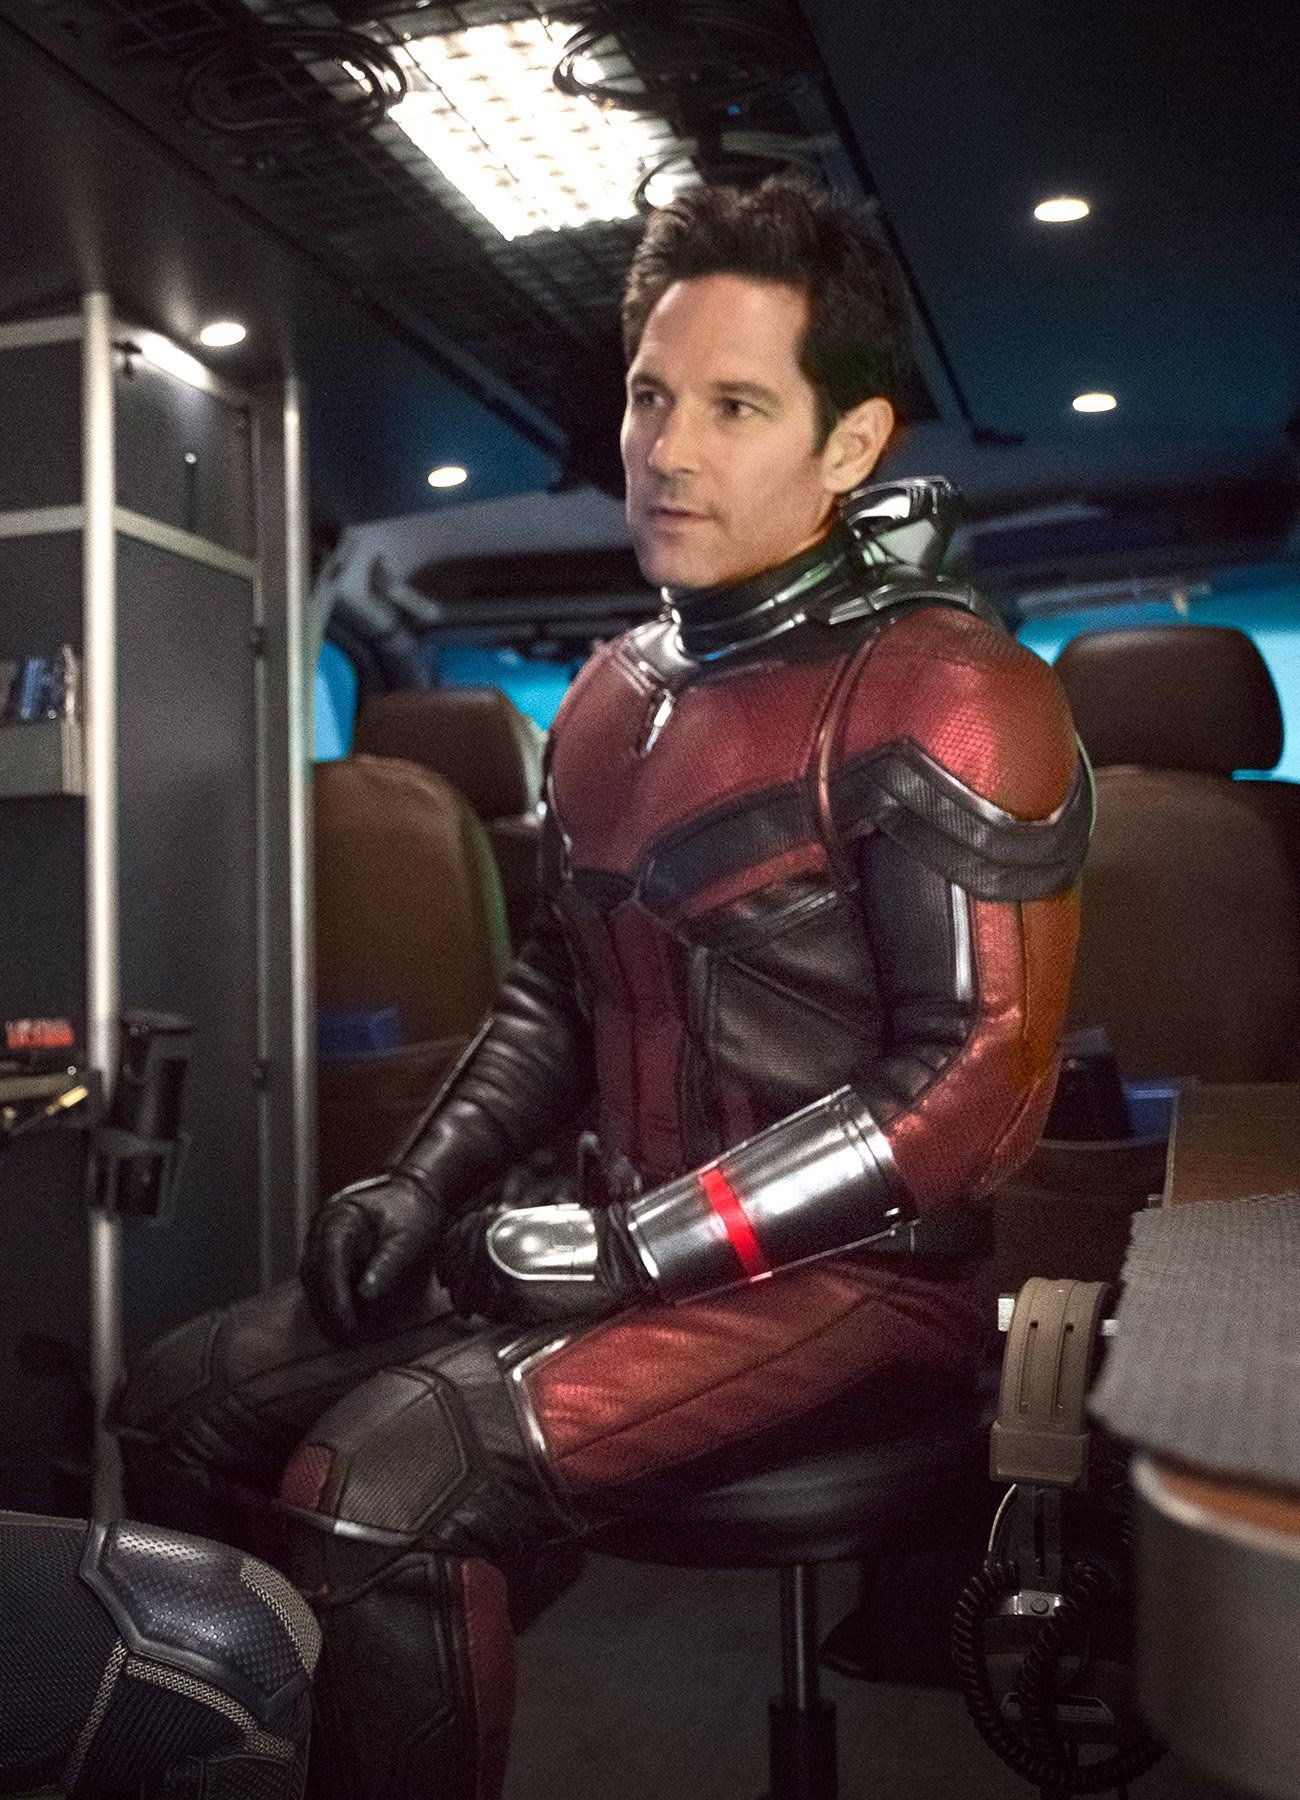
Gender: men